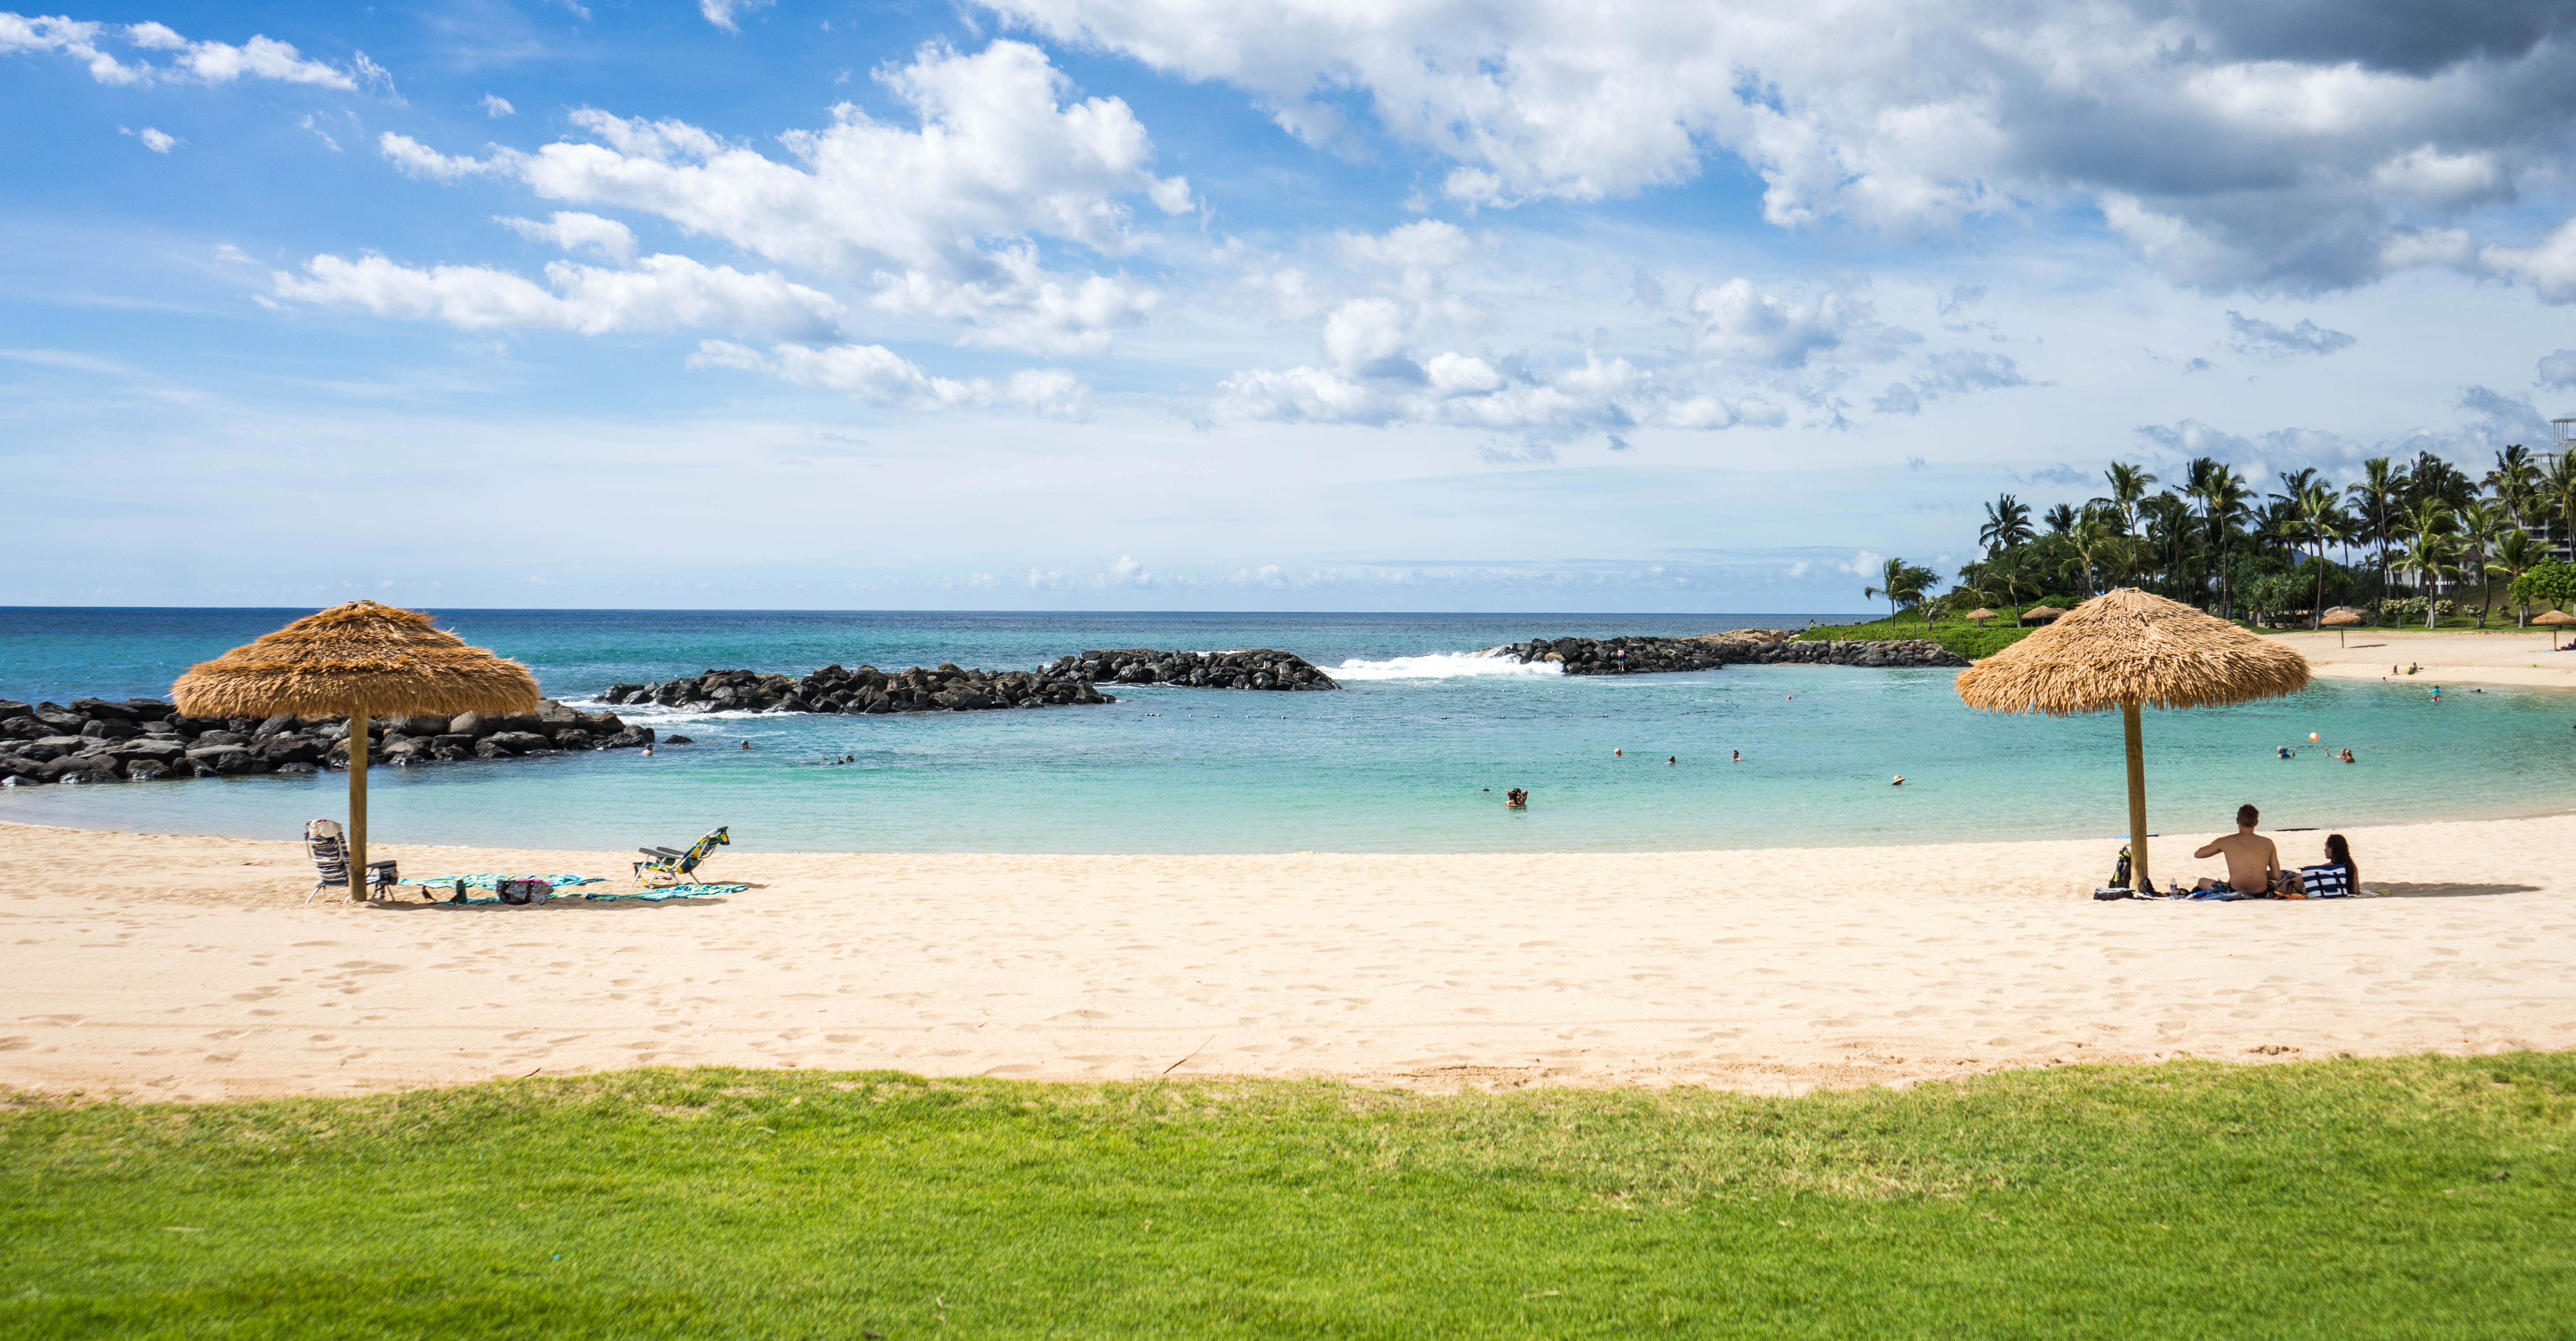
beach, landscape, sea, coast, water, nature, sand, ocean, sky, shore, summer, vacation, travel, cove, tropical, seascape, lagoon, bay, island, hawaii, body of water, blue sky, sunny, clouds, caribbean, tropics, cape, huts, marriott, hawaii beach, tropical beach, ko olina resort